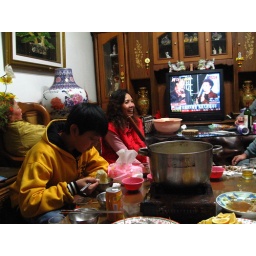
New year's eve at Mr Hsu's. Dinner is ginger duck bubbling in a pot on a portable gas burner